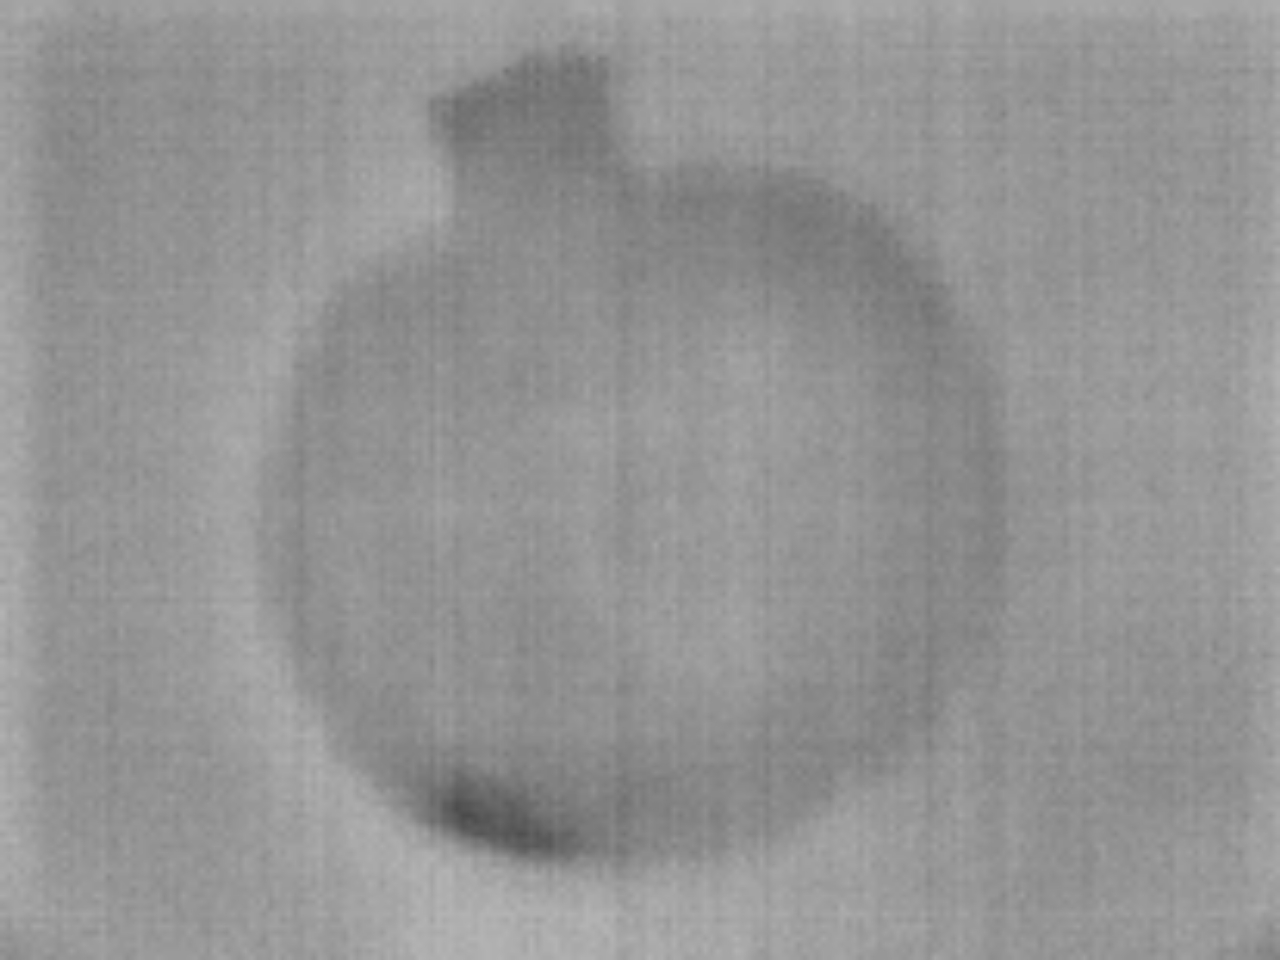
Label: Minor Defect